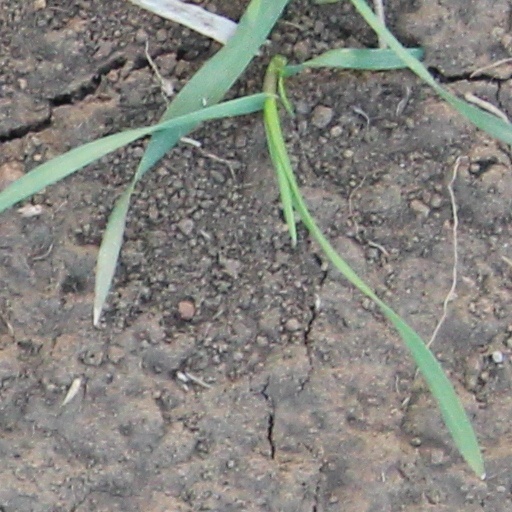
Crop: wheat